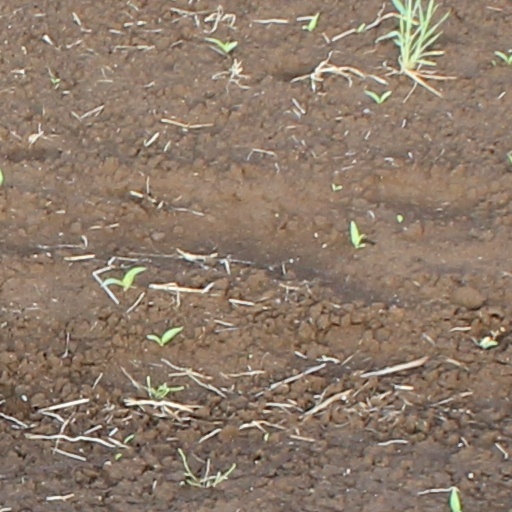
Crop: wheat